Barbecue Township, Harnett County, North Carolina

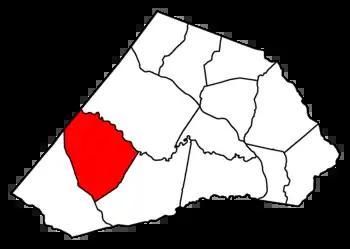
Location of Barbecue Township in Harnett County, N.C.

Barbecue Township is one of 13 townships in Harnett County, North Carolina, United States. According to the U.S. Census Bureau, the population of Barbecue Township was 17,033 in 2010, increased to 20,531 in 2020, and slightly declined to 19,828 in 2021. It is a part of the Dunn Micropolitan Area, which is also a part of the greater Raleigh–Durham–Cary combined statistical area as defined by the United States Census Bureau.